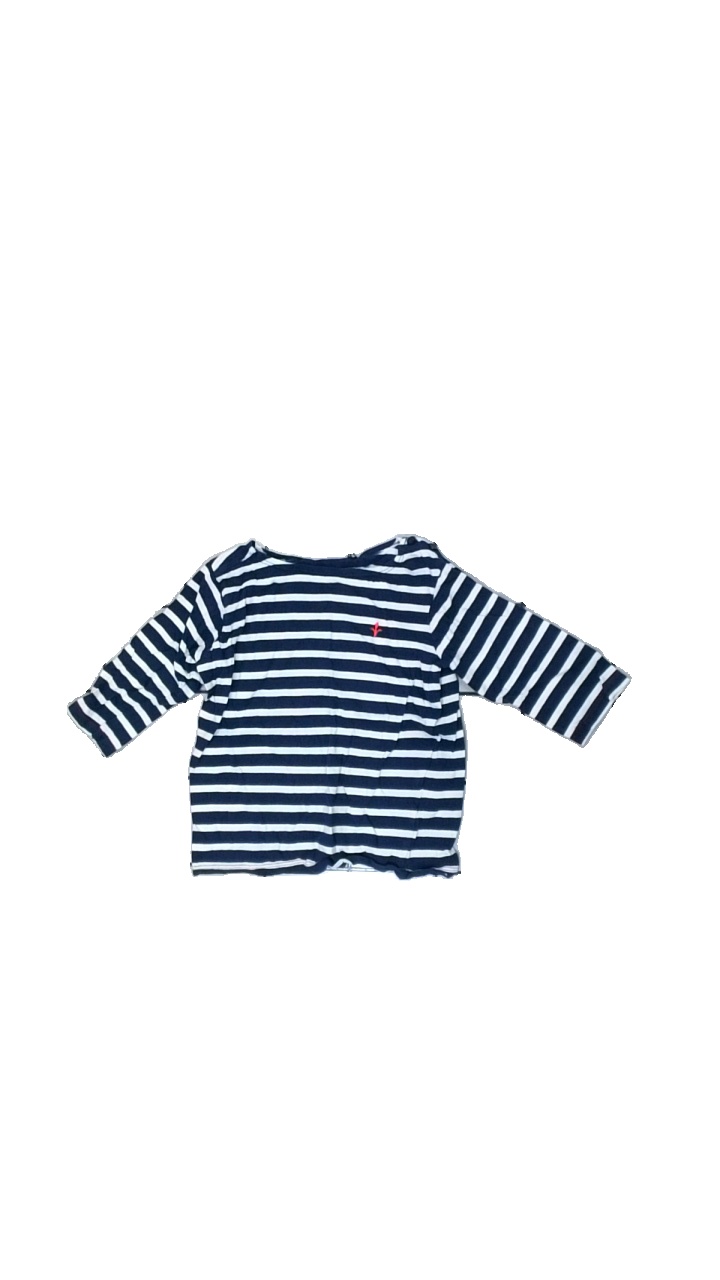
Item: Sweater (Children)
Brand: Missing
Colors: Blue, White
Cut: Regular, C-collar
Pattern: Striped
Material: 100% cotton
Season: All
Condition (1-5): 2
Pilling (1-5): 3
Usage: Recycle
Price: <50